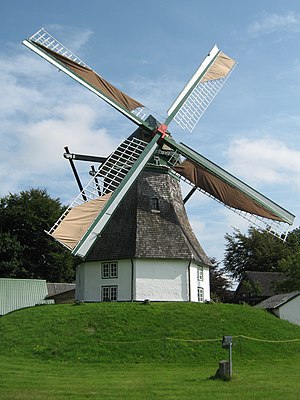
Munkbrarup Mølle
Munkbrarup Mølle
Munkbrarup Mølle er en firevingede hollandsk vindmølle beliggende i landsbyen Munkbrarup i det nordlige Angel i Sydslesvig. Møllen blev opført i 1845 i Mejervig ved Lyksborg, men blev i 1868 overført til Munkbrarup. Møllen er omfattende restaureret i 1979 og igen i 2006.